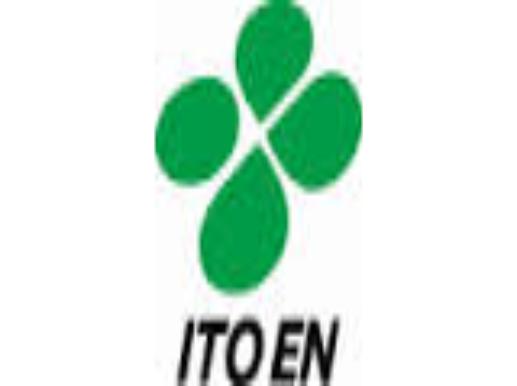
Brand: Ito En
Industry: Food